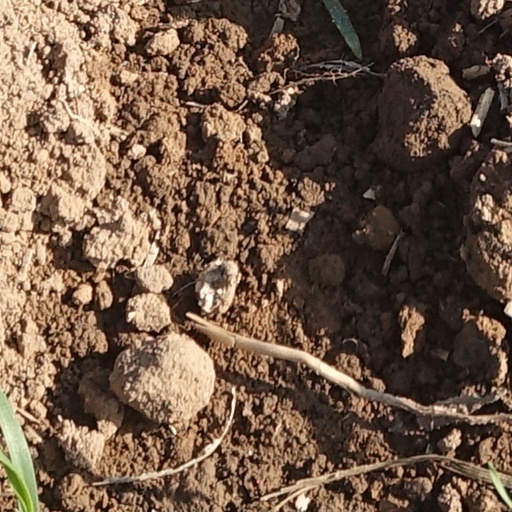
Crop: wheat